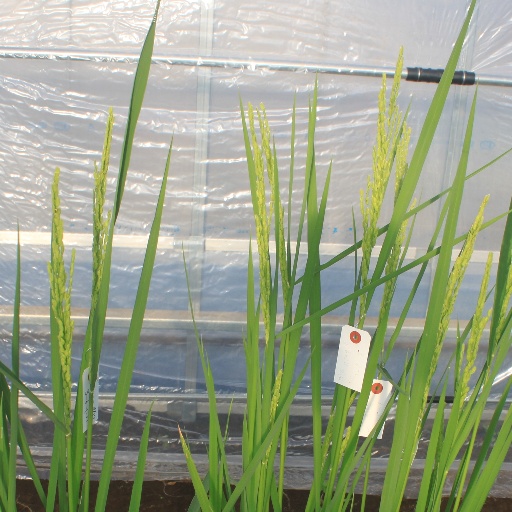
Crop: rice